Ladywood

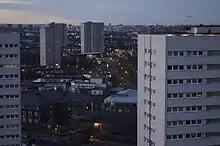
Tower blocks in Ladywood

The Ladywood ward combines areas of varying land-use, such that no generalisation is possible. There is the city centre (the economically valuable Central business district), the affluent Jewellery Quarter, and Broad Street areas which have become fashionable for "luxury flat" living, the Lee Bank area (now known as Park Central) which has been fully redeveloped, and there is the remainder of the ward, which is Ladywood itself (here referred to as "remainder Ladywood" – i.e., what is Ladywood itself) which is relatively economically impoverished.